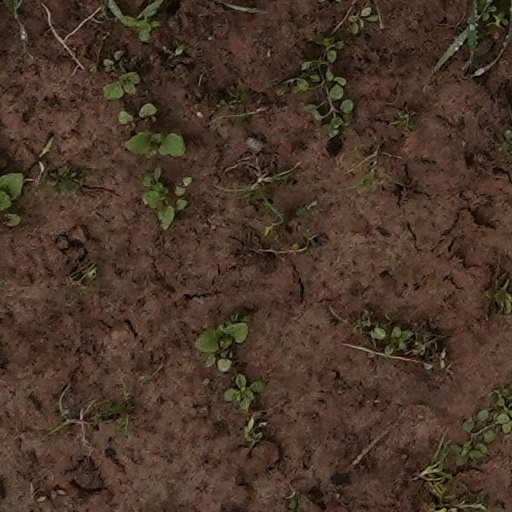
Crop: wheat